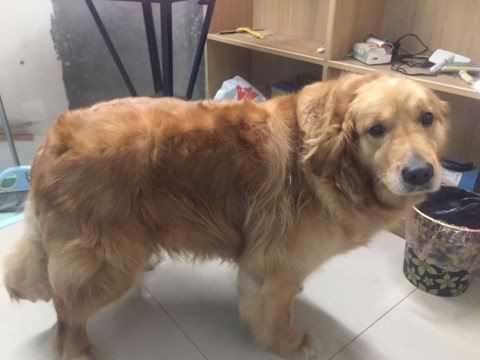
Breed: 5355-n000126-golden_retriever